Johan Paul van Limburg Stirum

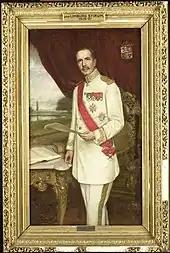
Johan Paul van Limburg Stirum

Due to his knowledge of Asia, the government Cort van der Linden named him in 1916 Gouverneur General of the Dutch East Indies. He worked for a greater autonomy of the Dutch East Indies and for the economic development of the colony. As Governor General he adhered to the Dutch Ethical Policy and conducted administrative reforms, such as the extension of the powers of the parliament (Volksraad) of the Dutch East Indies and decentralisation of the colonial administration.